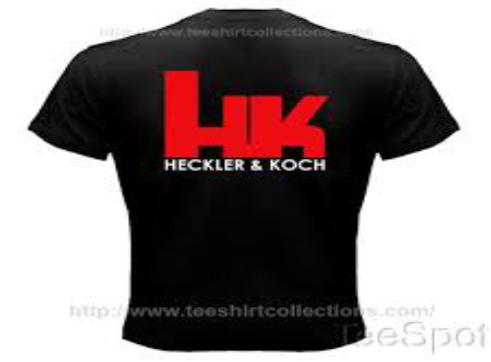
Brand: Heckler & Koch
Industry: Clothes